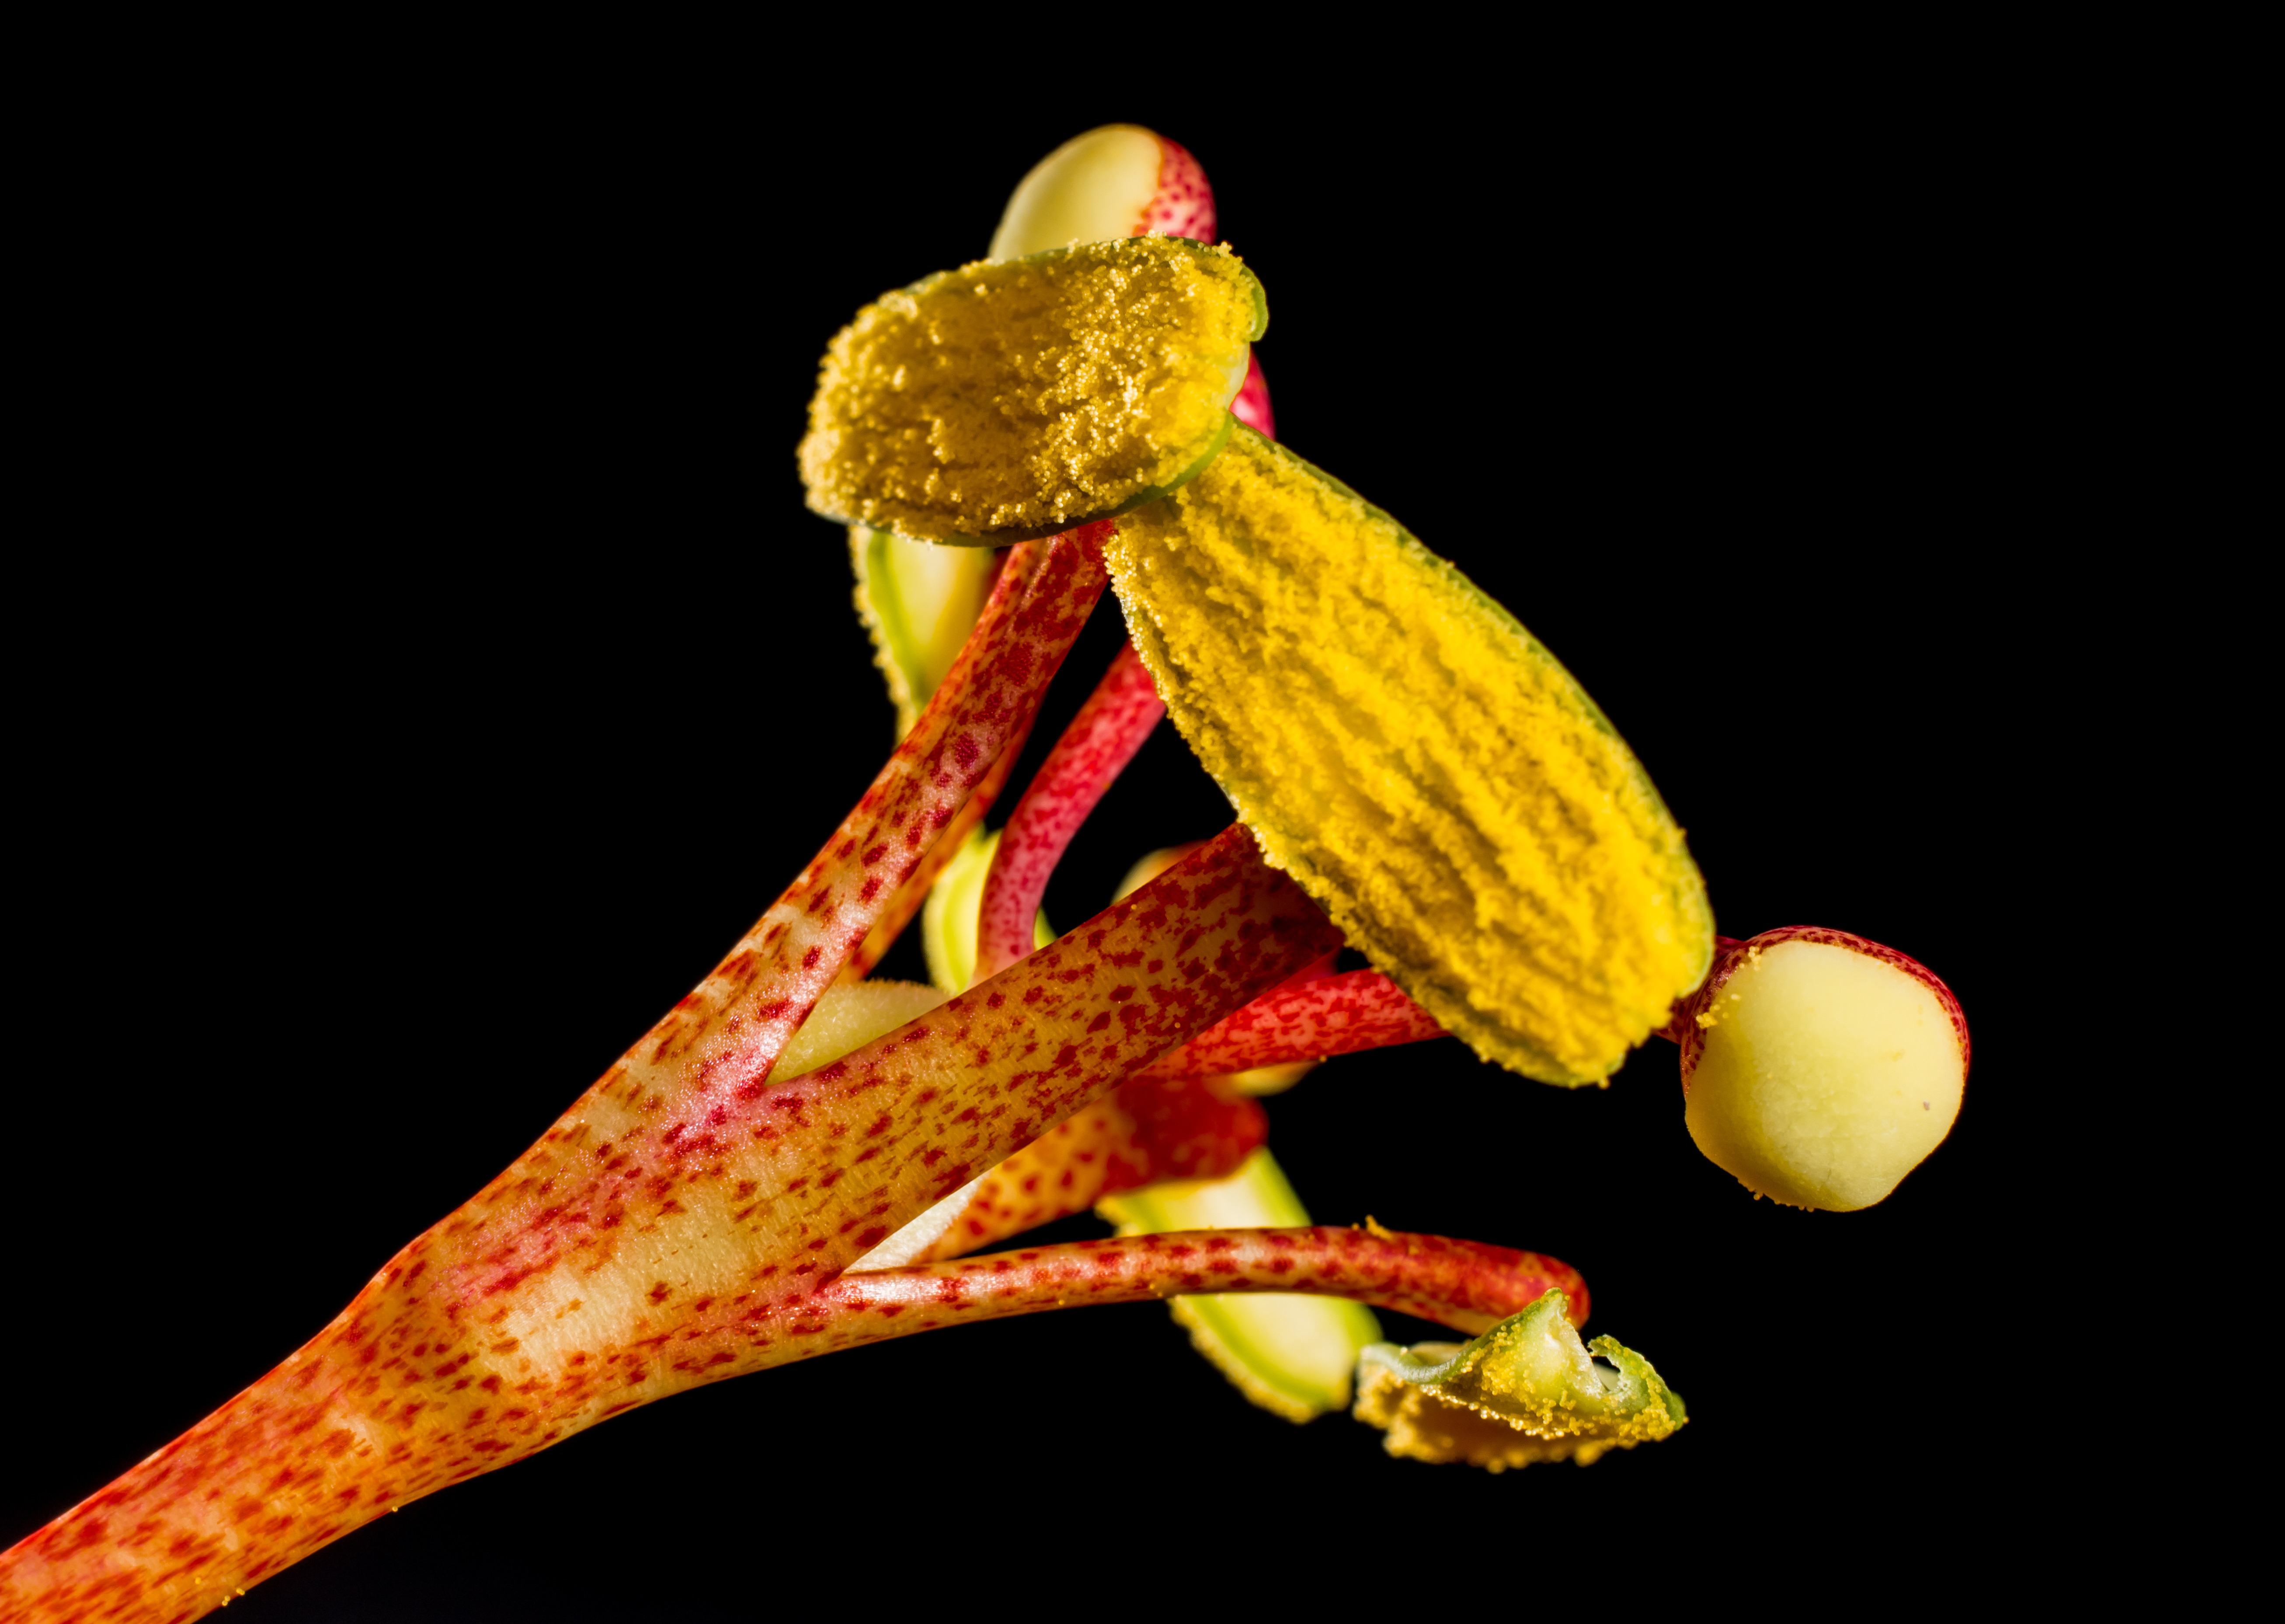
blossom, plant, leaf, flower, bloom, red, yellow, close up, passion flower, macro photography